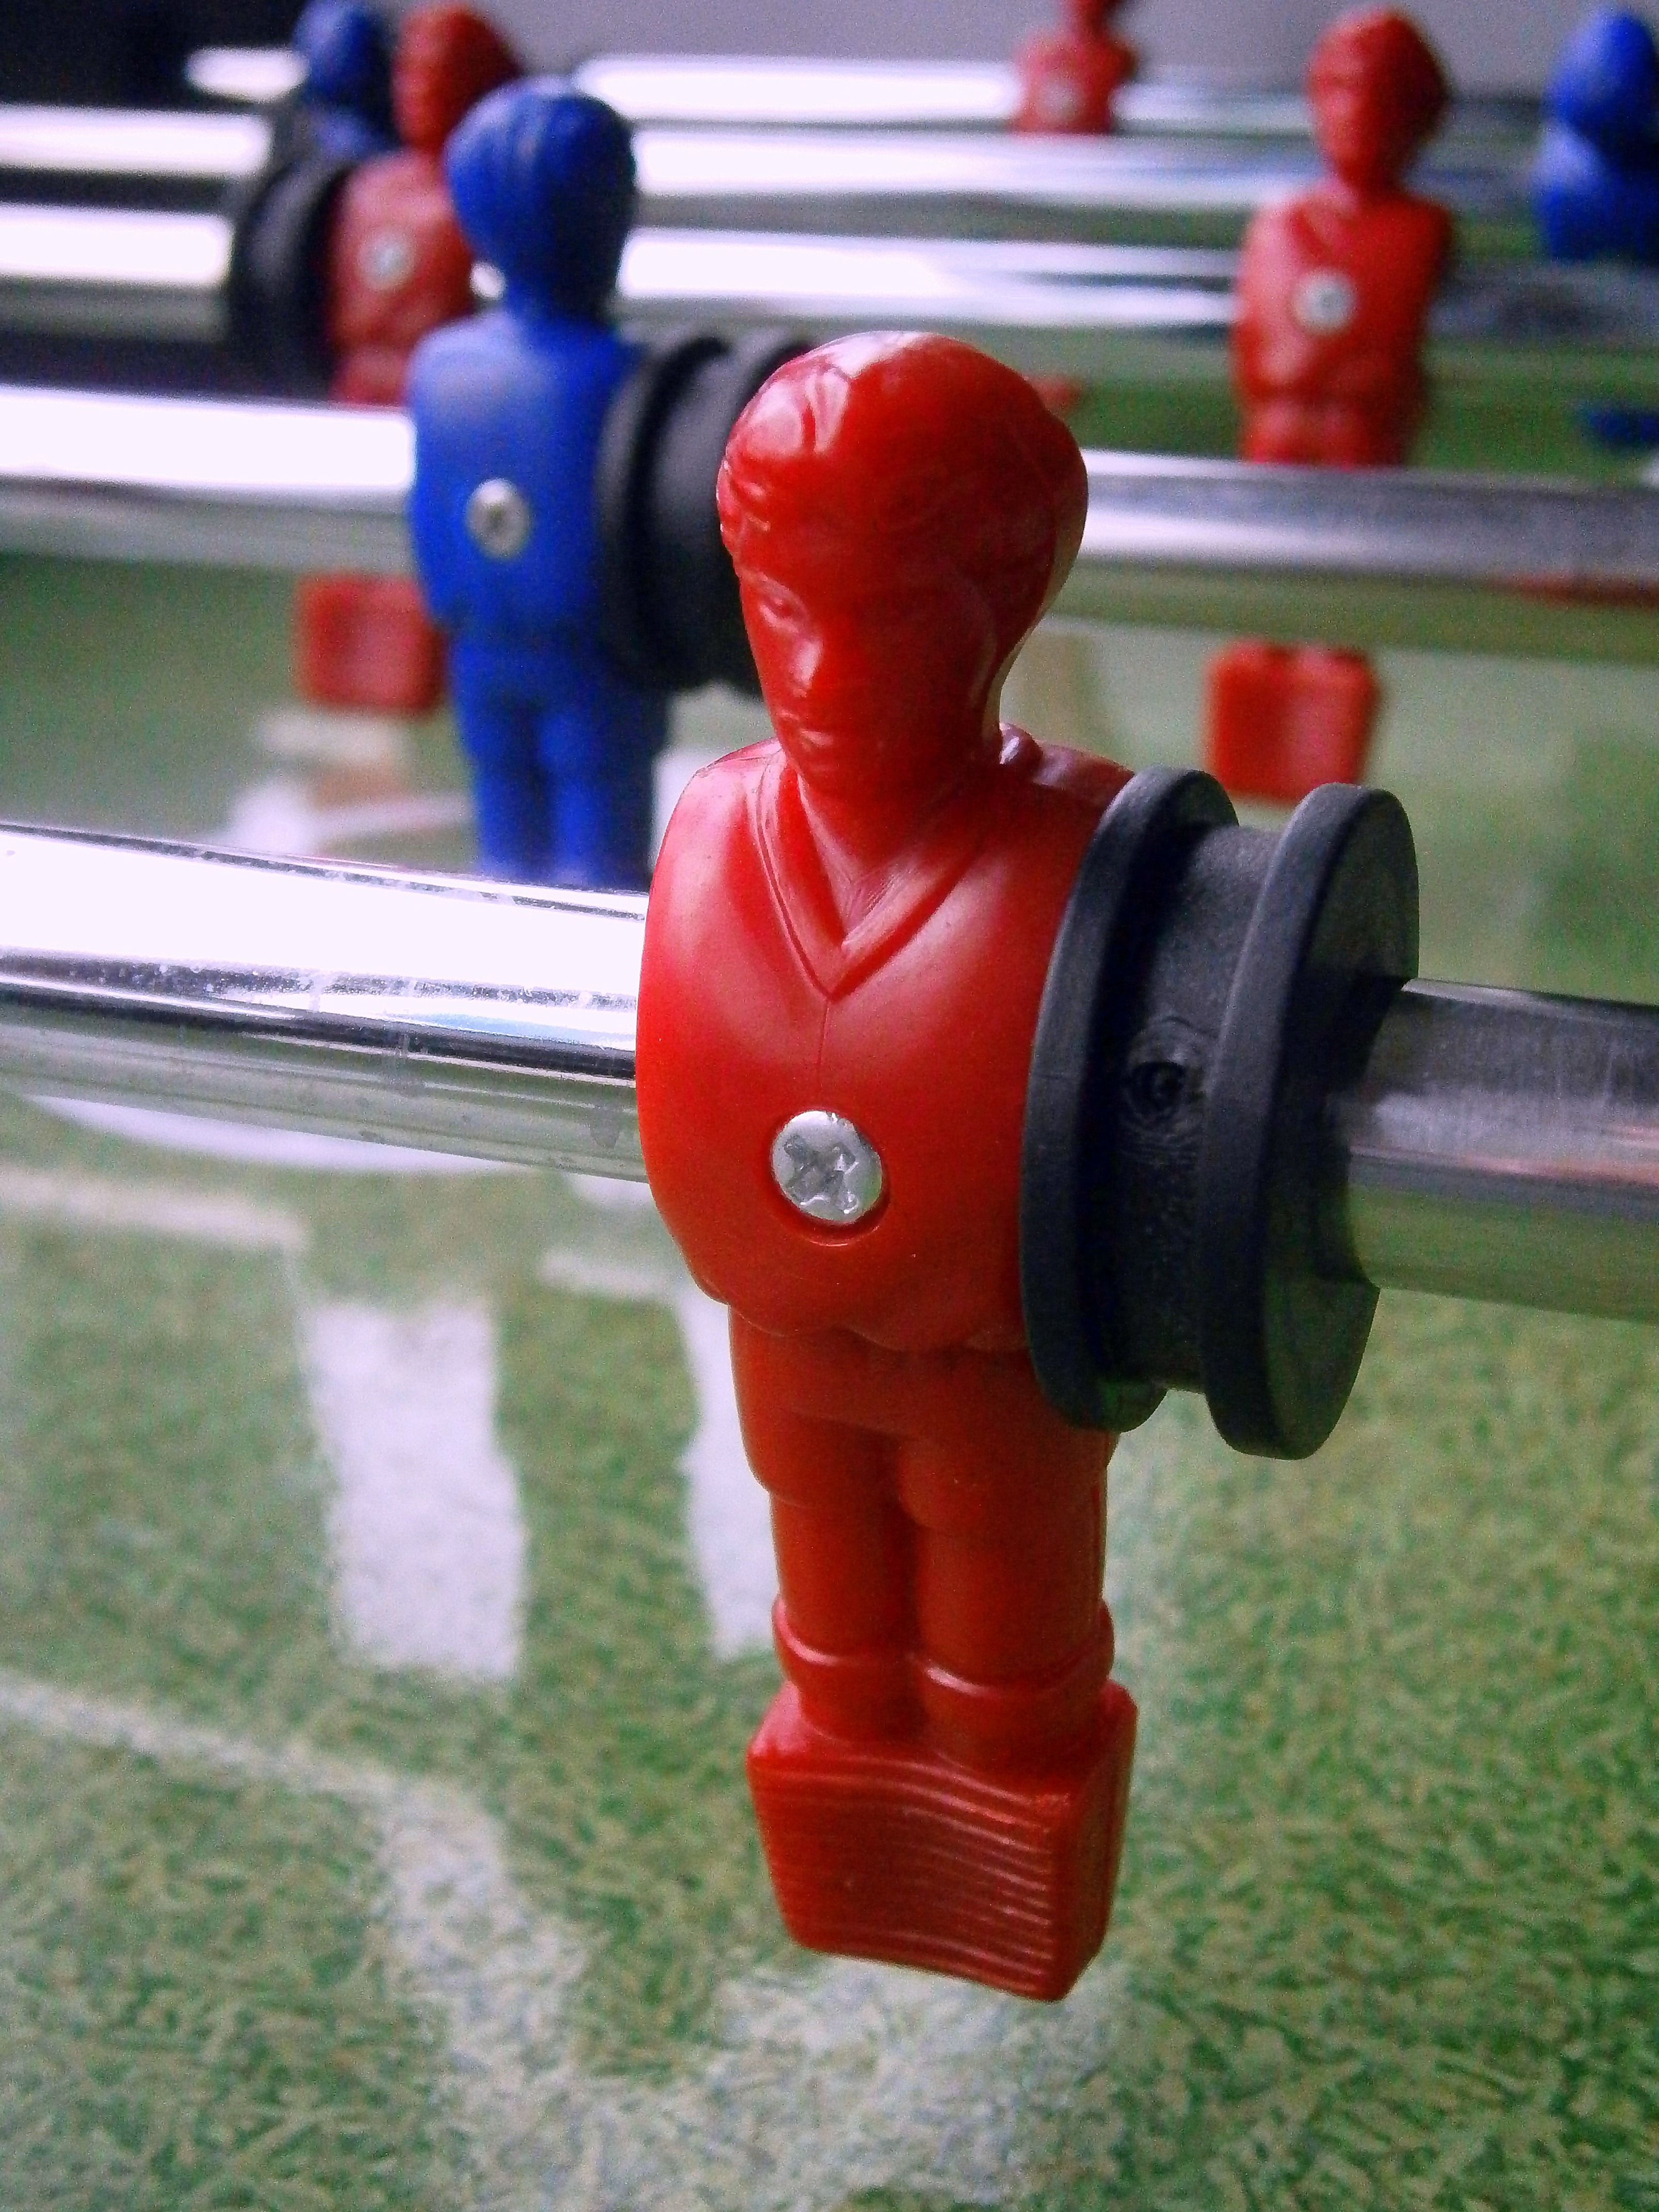
man, table, structure, sport, play, boy, run, red, action, money, movement, football, toy, goal, fire hydrant, table football, national, fun, sports, ball, shoot, caricature, germany, shot, tee, players, rush, value, kick, kicker, football player, game device, world cup, ball game, foosball table, fire doors, kicker box, soccer table, world championship, footballers, handle bars, world champion, bengel, national team, rotating handle bars